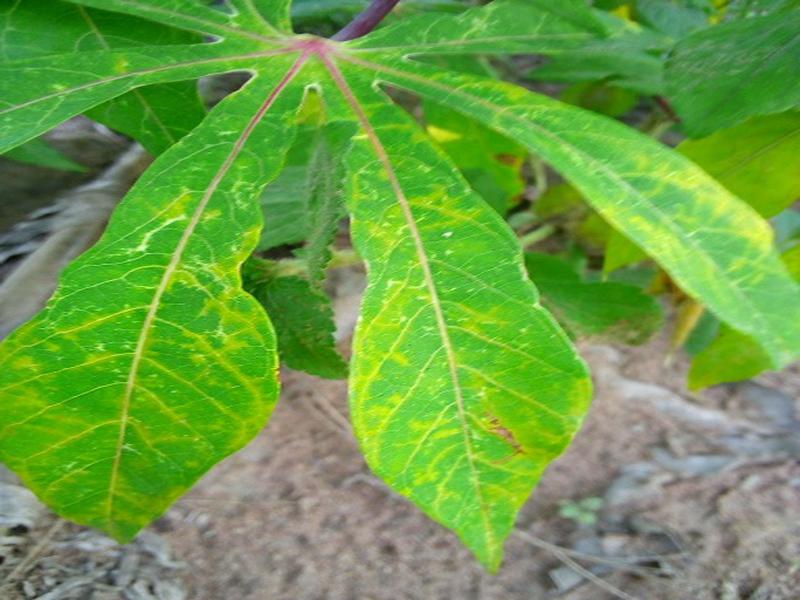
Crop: cassava
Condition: brown_streak_disease